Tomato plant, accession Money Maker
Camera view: vertical (180 deg); turntable rotation: 300 degrees
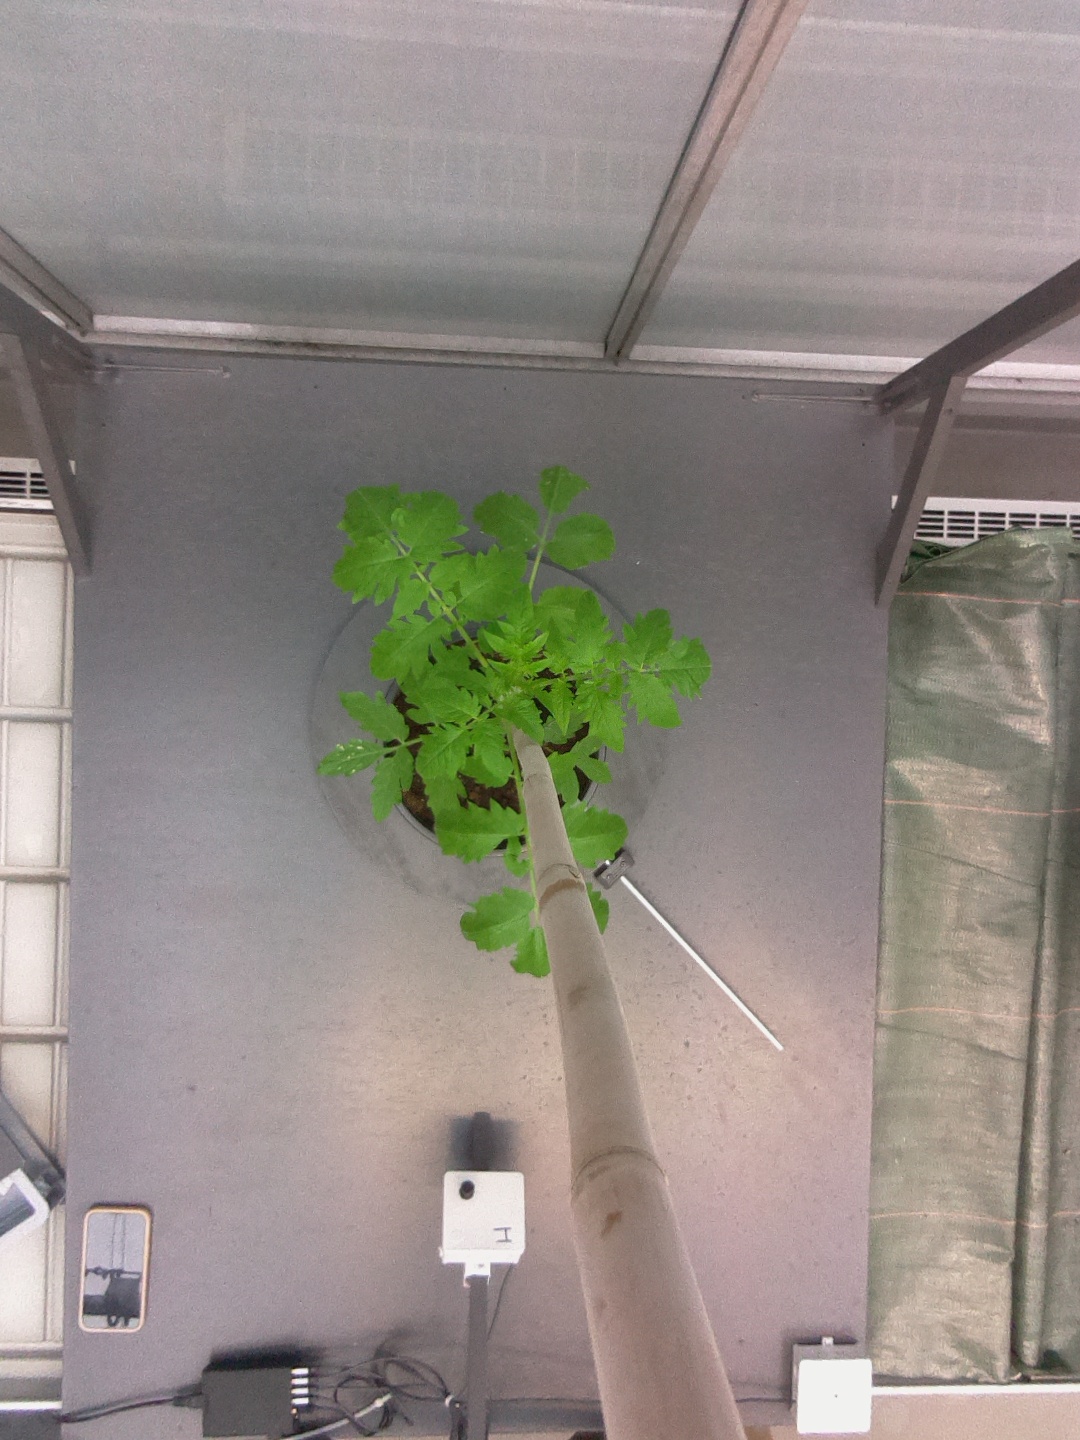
BBCH growth stage 13: 6 of true leaves visible